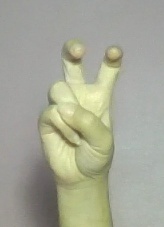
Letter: toot